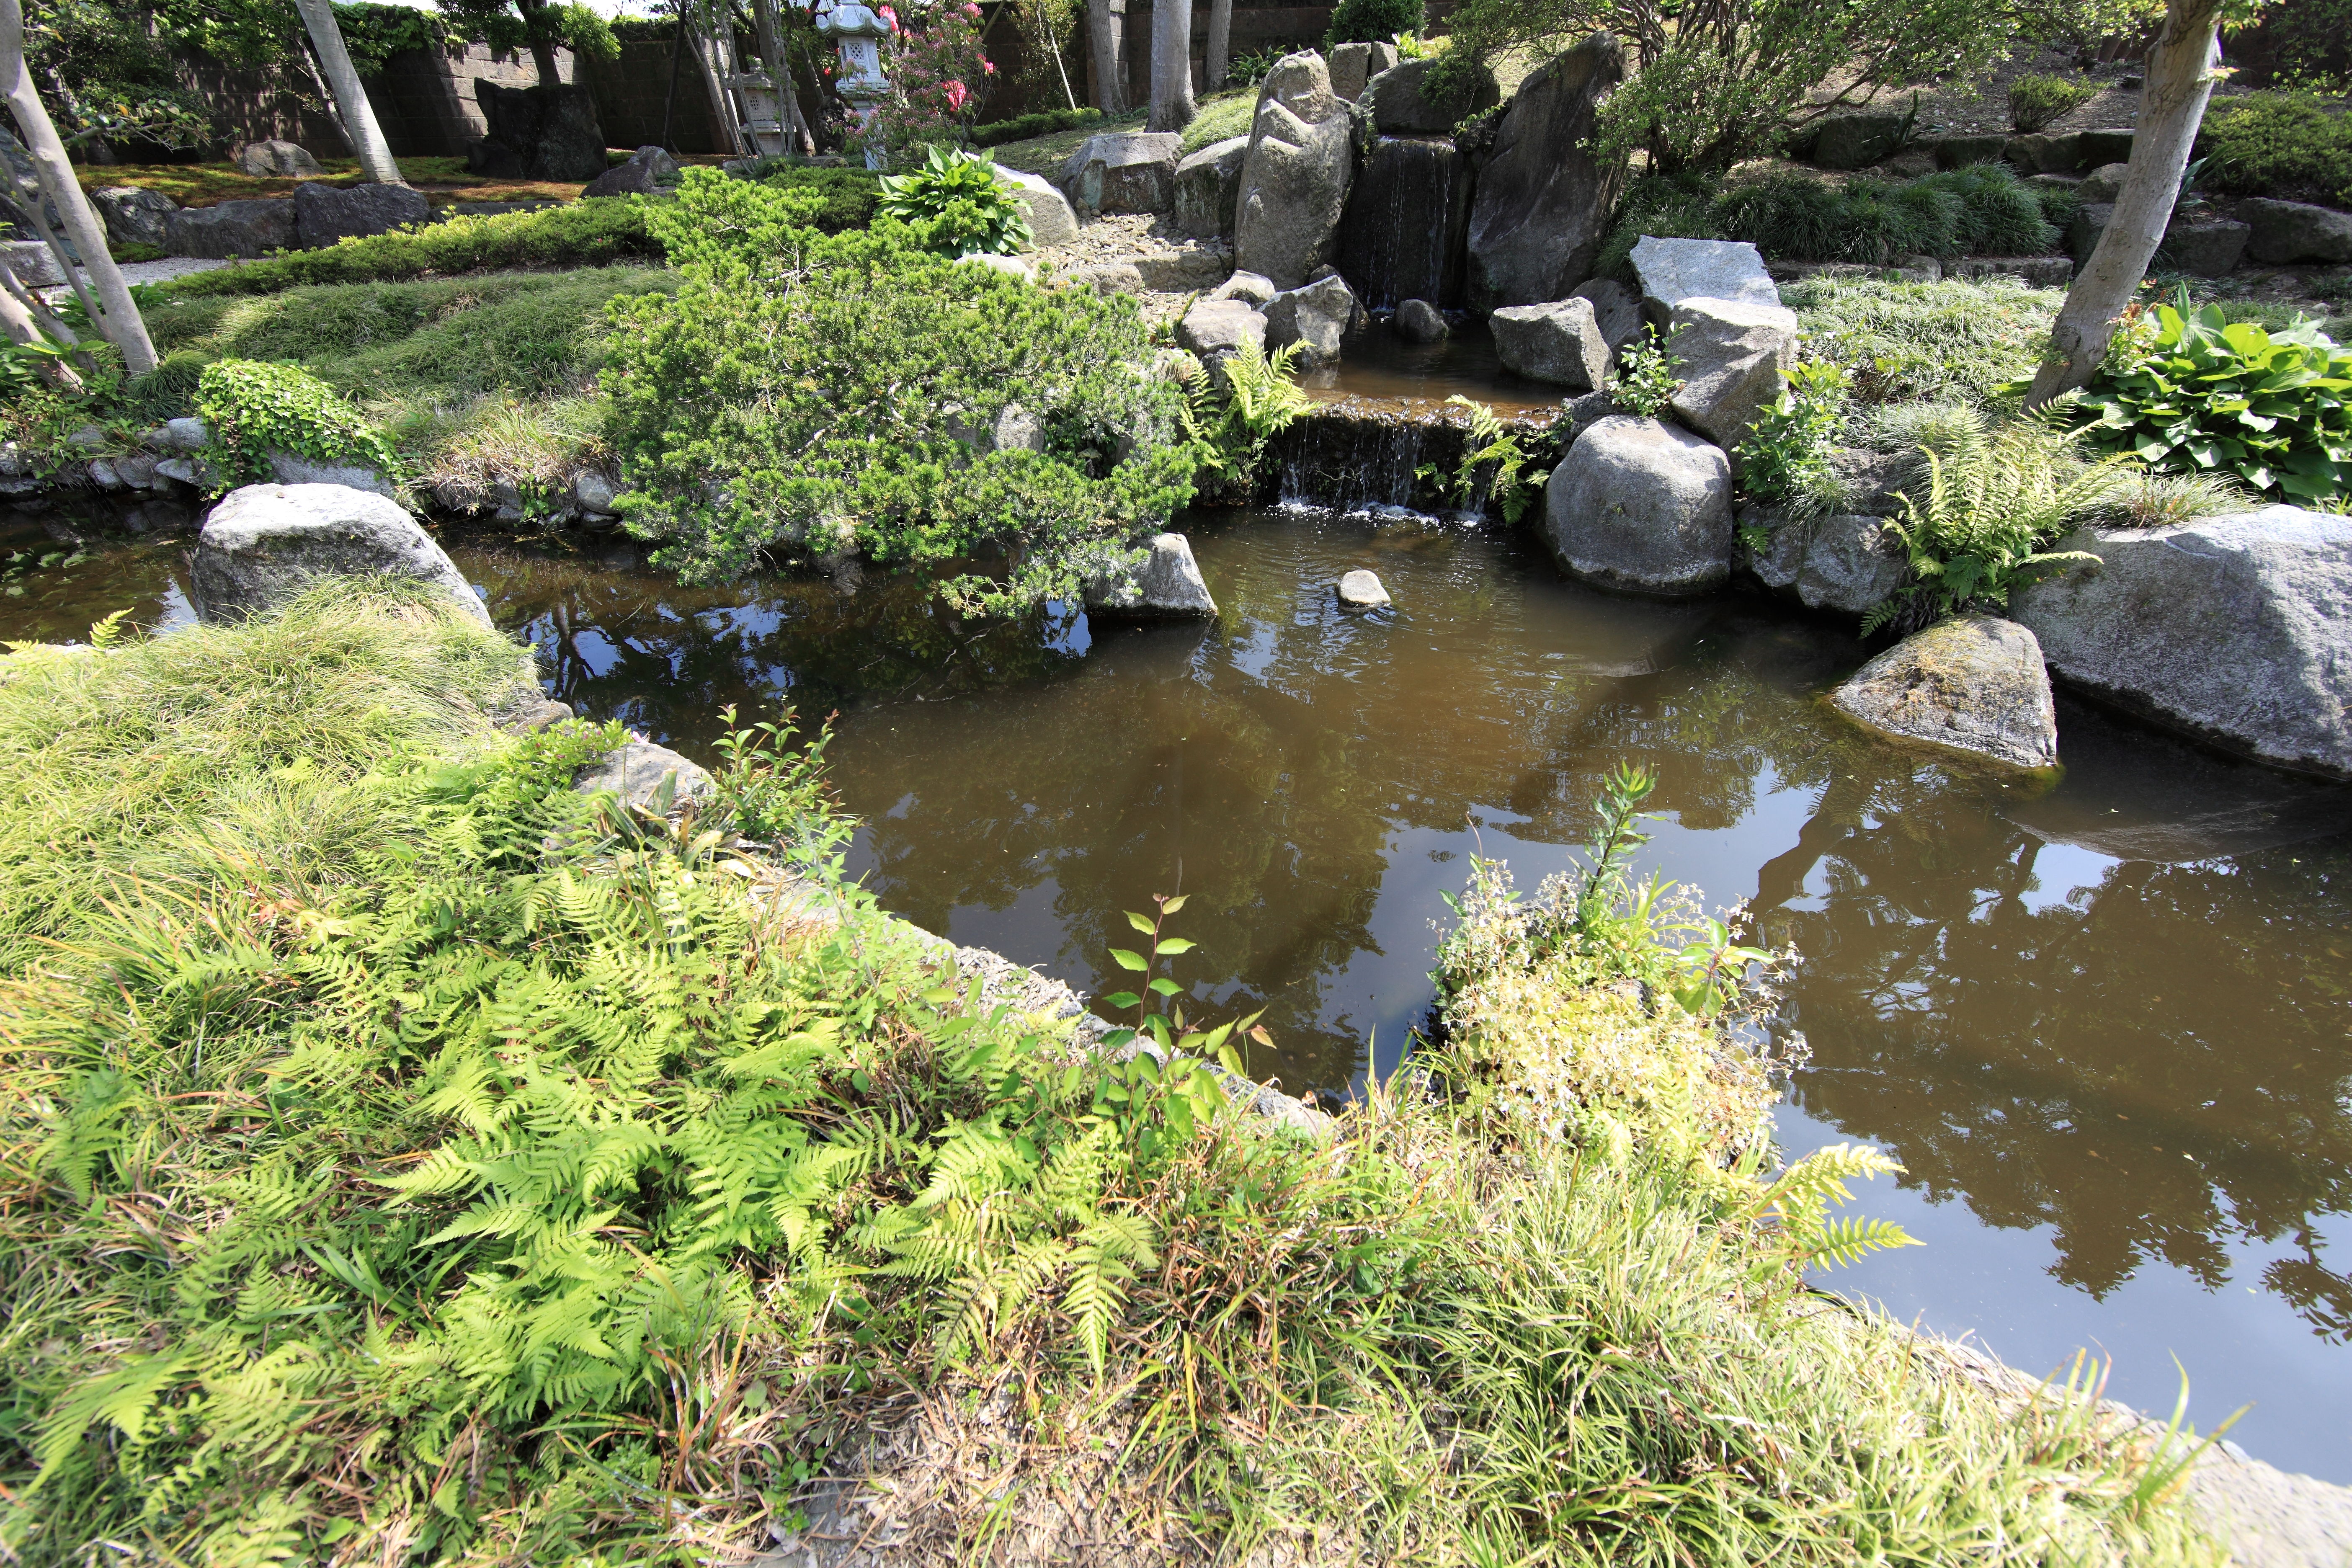
flower, pond, stream, high, backyard, botany, garden, body of water, cool image, japanese, tochigi, 5d, style, hires, i, markii, watercourse, hi, res, resolution, mooka, kinreisoh, fish pond